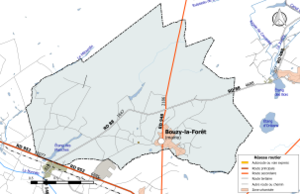
Carte du réseau routier de la commune de fr:Bouzy-la-Forêt.
Bouzy-la-Forêt est une commune française, située dans le département du Loiret en région Centre-Val de Loire.